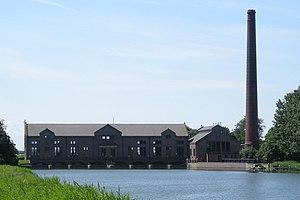
Cet article recense les sites inscrits au patrimoine mondial aux Pays-Bas.